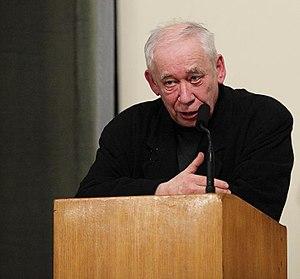
Jan Woleński, né le 21 septembre 1940 à Radom, est un philosophe et logicien polonais, professeur émérite à l’université Jagellonne de Cracovie.